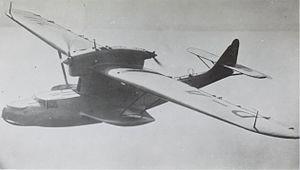
Le Dornier Do 18 était un hydravion allemand directement dérivé du Dornier Do J « Wal » ou Baleine, conçu en 1935 à l'origine pour la Lufthansa. En configuration civile, il établit le record de vol sans escale de 8 391 km entre Start Point et Caravelas. Il servit aussi, durant la Seconde Guerre mondiale, au sein de la Luftwaffe en tant que patrouilleur maritime et avion de sauvetage en mer.